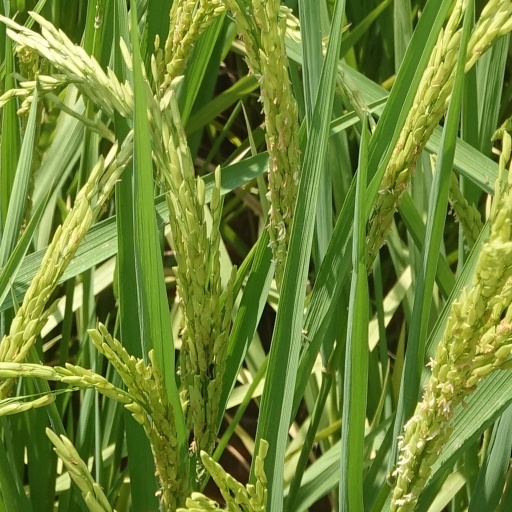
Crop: rice